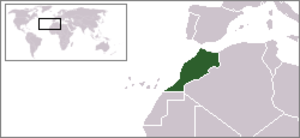
Marokko
Marokko, er et land i Nordvestafrika. Det grænser op til Middelhavet mod nord, Atlanterhavet mod vest, Vestsahara mod sydvest og Algeriet mod øst. Marokko gør krav på de spanske områder Ceuta, Melilla og Peñon de Vélez de la Gomera. Hovedstaden er Rabat, mens Casablanca er landets største by. Det har et samlet areal på 710.850 km² og et indbyggertal på ca. 35,5 millioner.